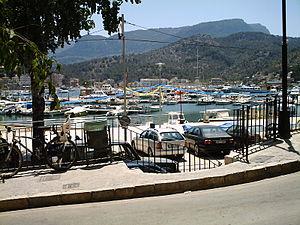
Port de Sóller est un port et une localité faisant partie de la commune de Sóller, sur l'île de Majorque, dans la communauté autonome des Îles Baléares en Espagne.